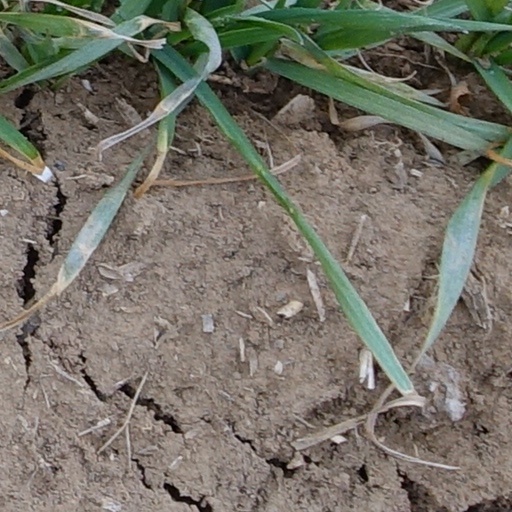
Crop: wheat